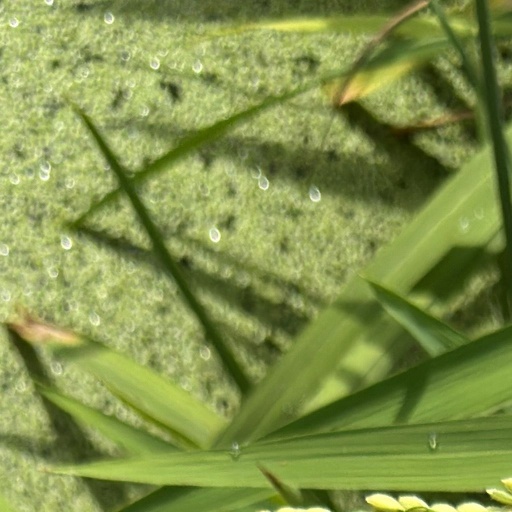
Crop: rice